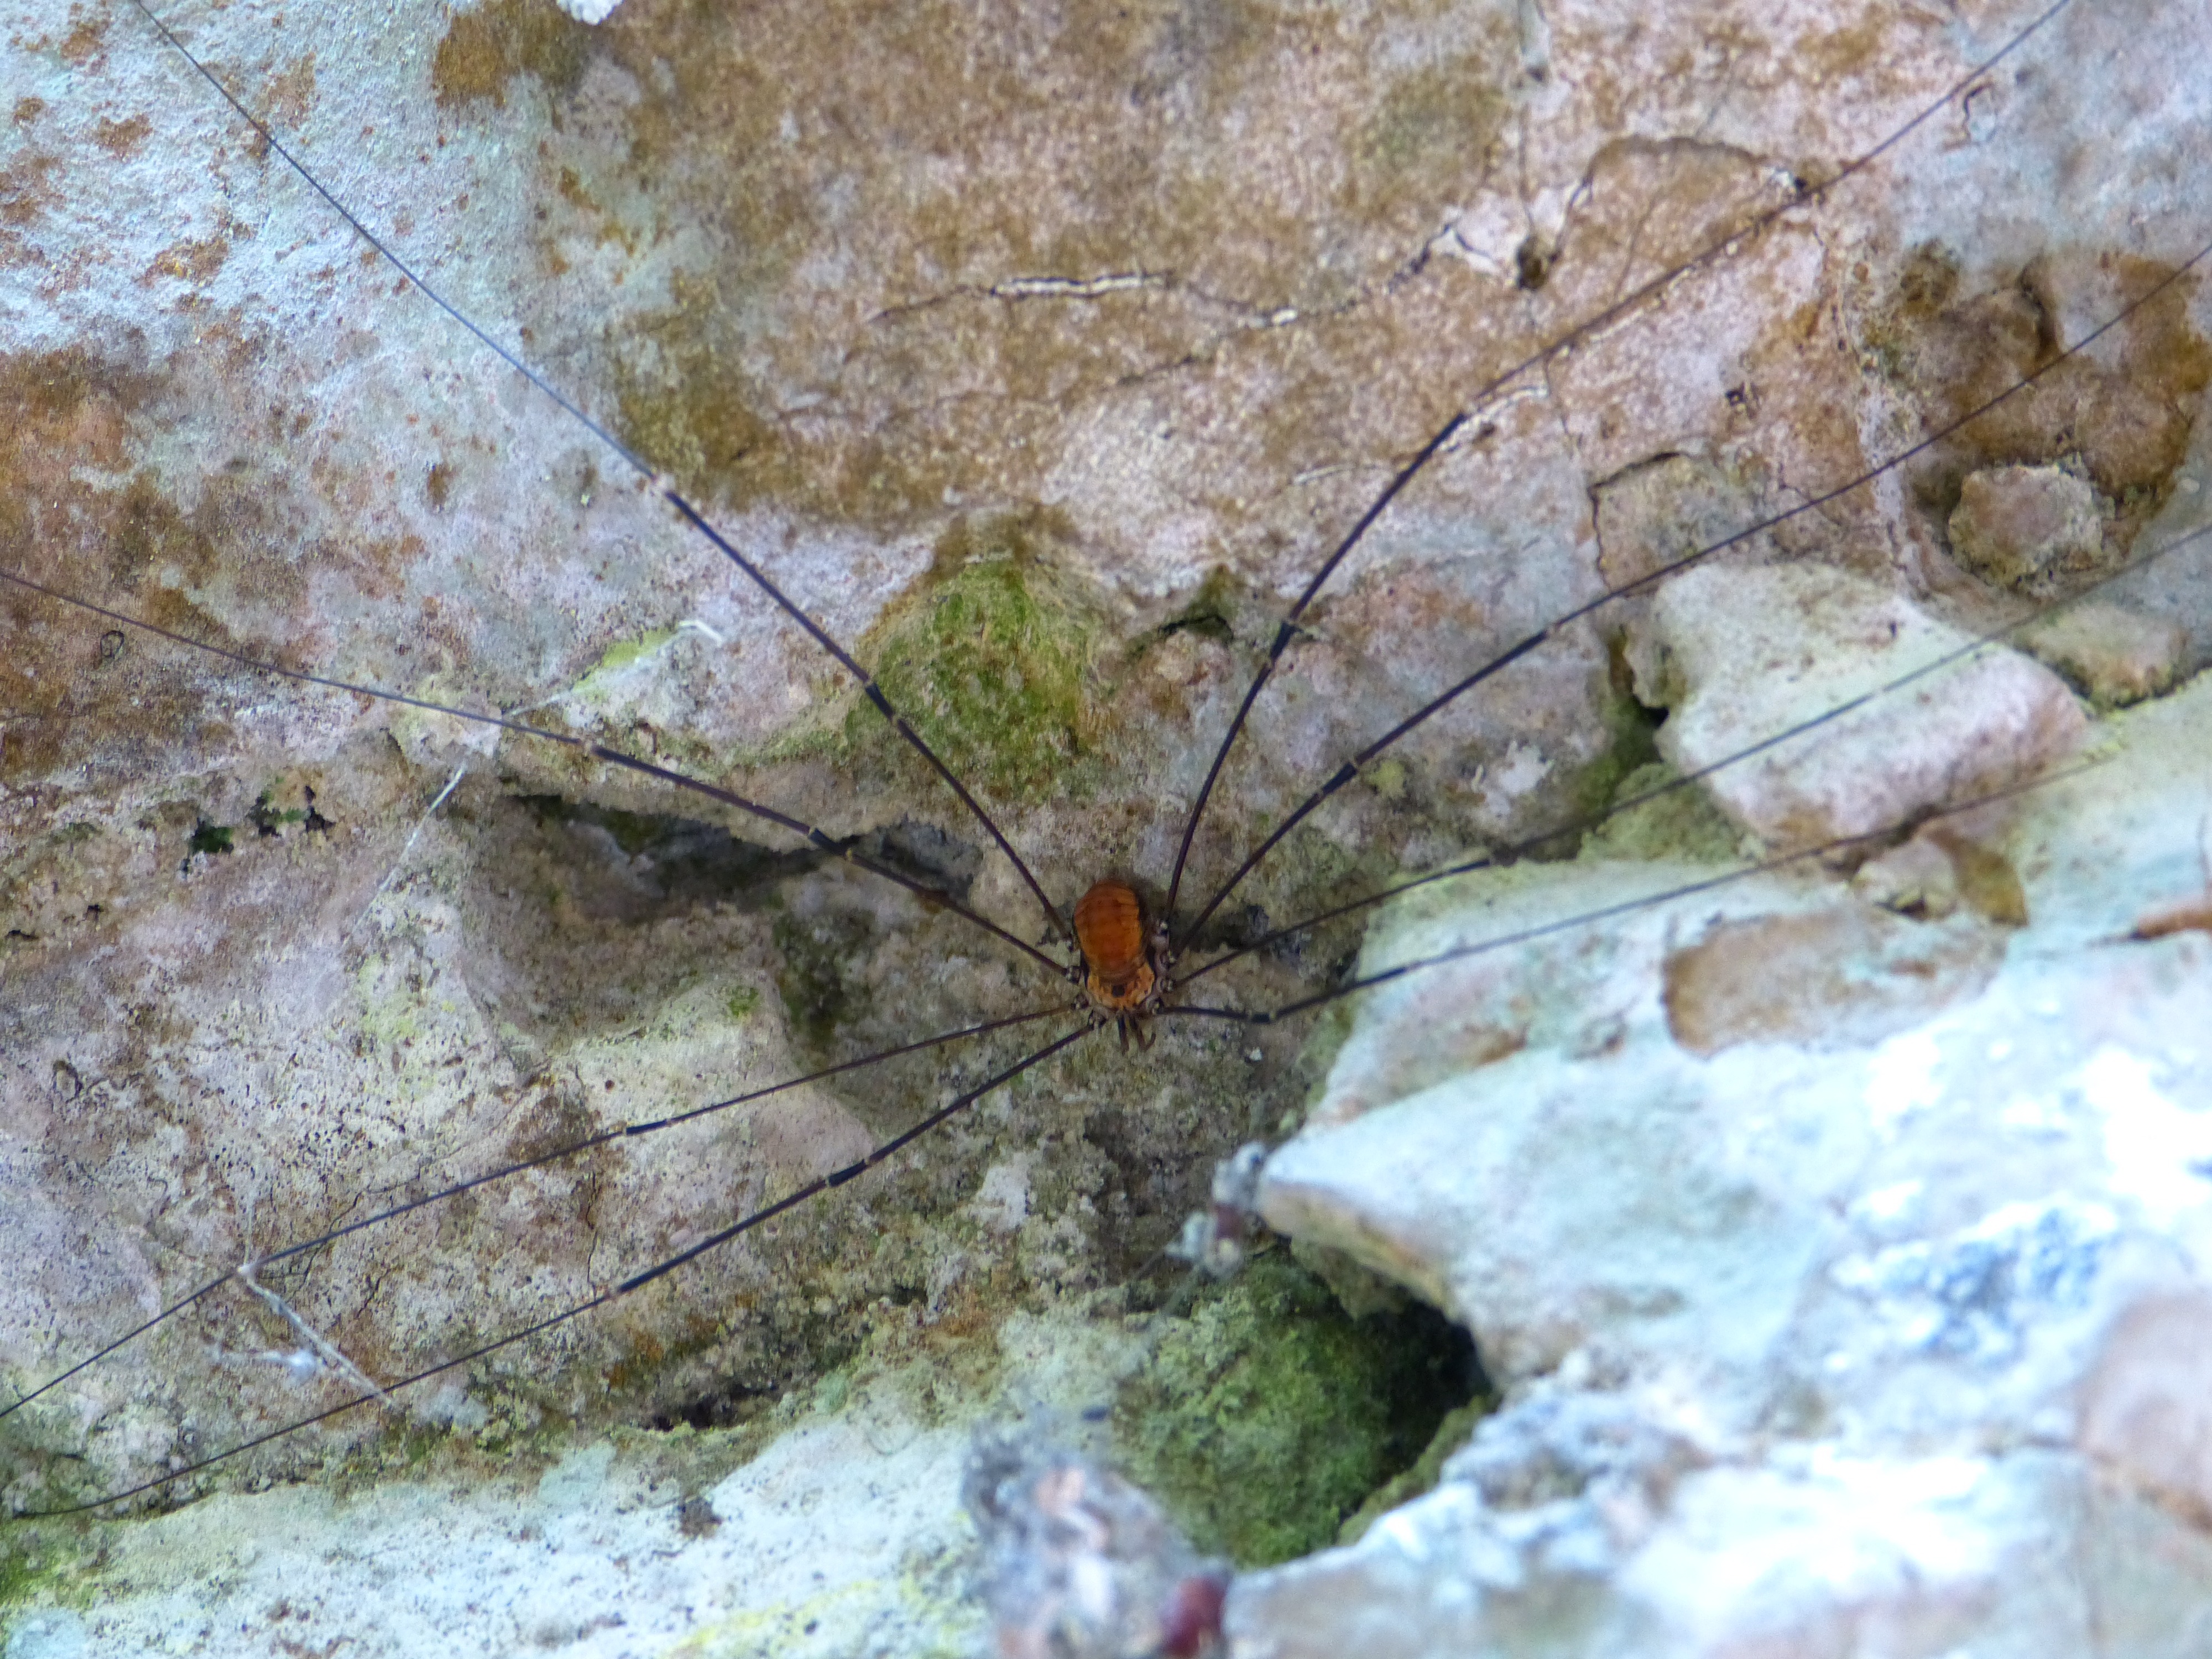
rock, leaf, flower, animal, wildlife, fauna, invertebrate, geology, legs, creature, marine biology, weber servant